Little Round Top

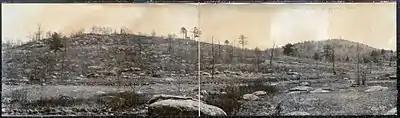
Little Round Top (left) and [Big] Round Top, photographed from Plum Run Valley in 1909

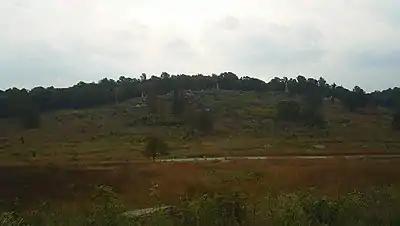
Little Round Top photographed in 2006

Little Round Top is a large diabase spur of Big Round Top with an oval crest that forms a short ridgeline with a summit of prominence above the saddle point to Big Round Top to the south. It is located in Cumberland Township, approximately two miles (3 km) south of Gettysburg, with a rugged, steep slope rising above nearby Plum Run to the west and strewn with large boulders. The summit is a total of above sea level. Historically, the western slope was generally free of vegetation, while the summit and eastern and southern slopes were lightly wooded. Directly to the south is Big Round Top, higher and densely wooded.